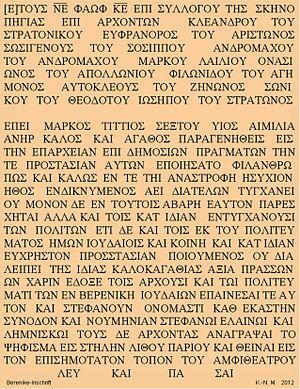
Décret honorifique du politeuma des Juifs de Bérénikè (Libye) pour Marcus Tittius Sexti Italiano: Decreto onorifico di politeuma degli Ebrei a Berenice per Marcus Tittius Sexti
L'histoire des Juifs en Libye, la plus petite communauté juive des pays d'Afrique du Nord, remonterait au IIIᵉ siècle avant notre ère lorsque la Cyrénaïque est colonisée par les Grecs.